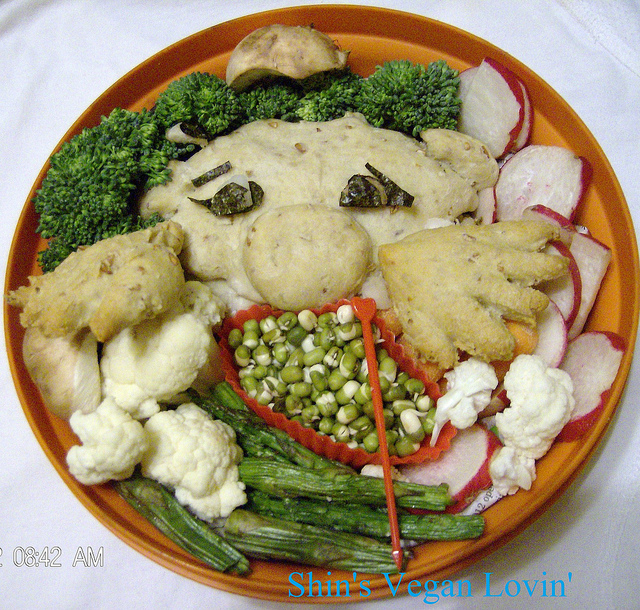
user: Given an image and a question. Answer the question in a short answer. Question: What do the peas represent? Short Answer:
assistant: mouth